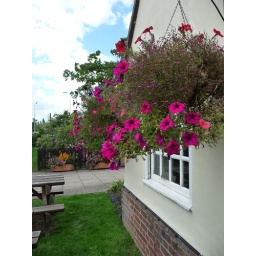
Pink flowers in the baskets 023